Operation Flash

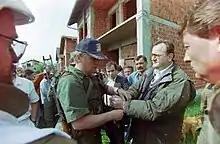
The surrender of the RSK 51st Brigade and civilian authorities in Pakrac on 3 May 1995.

On 3 May, Croatia and the RSK reached an agreement, mediated by the personal representative of the Secretary-General of the United Nations Yasushi Akashi, to end hostilities by 4:00 p.m. later that day. Consequently, the RSK General Staff instructed the 18th Western Slavonian Corps to cease fire at 3:00 p.m. Babić in turn ordered Lieutenant Colonel Stevo Harambašić, the commanding officer of the RSK 51st Infantry Division to surrender 7,000 troops and civilians encircled by the HV south of Pakrac to the Argentine UNCRO battalion—as agreed by with the Croatian authorities. Harambašić and about 600 troops surrendered on 3 May, while many more remained in the Psunj mountain east and southeast of Pakrac. The surrender was accepted by Pakrac chief of police, Nikola Ivkanec.